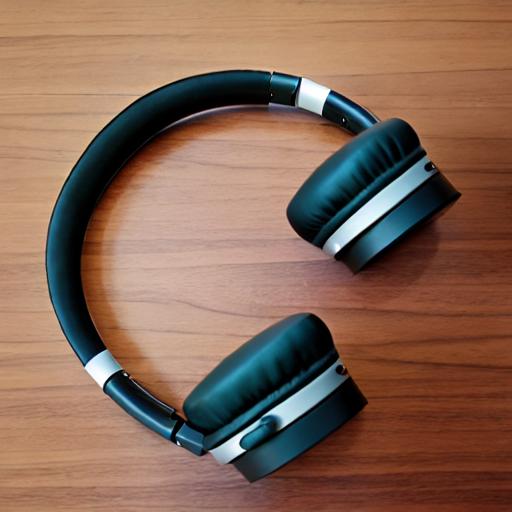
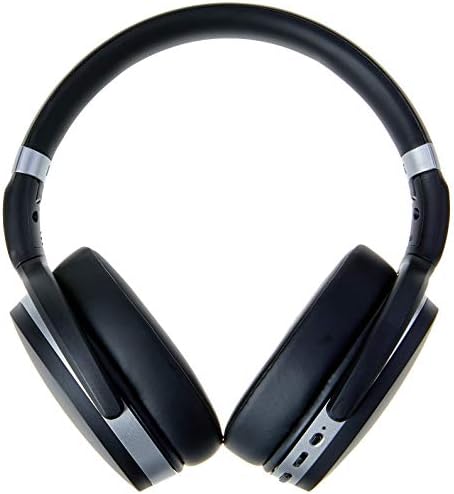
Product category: headphones
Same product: no